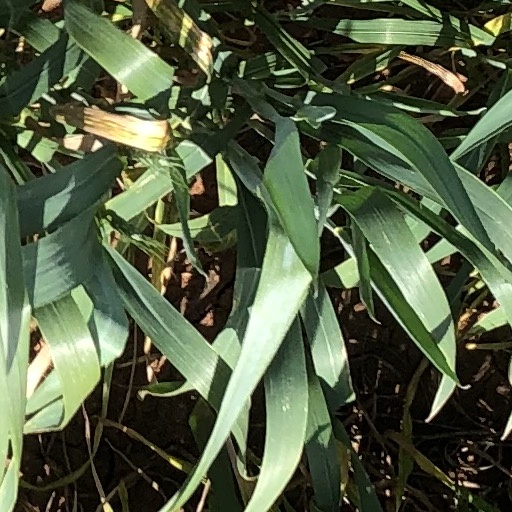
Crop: wheat